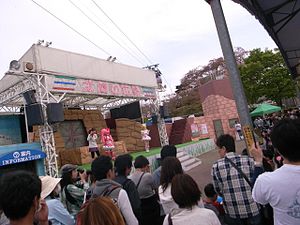
Pretty Cure / Kigurumi-shows
Kigurumi-show i forlystelsesparken Yomiuriland.
Pretty Cure eller PreCure er en række japanske magical girl animeserier skabt af Izumi Todo og produceret af Asahi Broadcasting Corporation og Toei Animation. Det begyndte i 2004 med Futari wa Pretty Cure og er fortsat med nye serier hvert år, så man i 2020 kom op på den 17. af slagsen med Healin' Good PreCure. Sammenlagt er der lavet over 750 afsnit, hvortil kommer film, mangaer, videospil og kigurumi-shows.